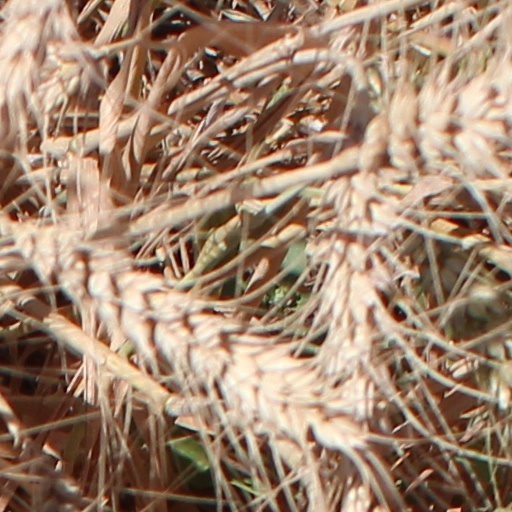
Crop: wheat